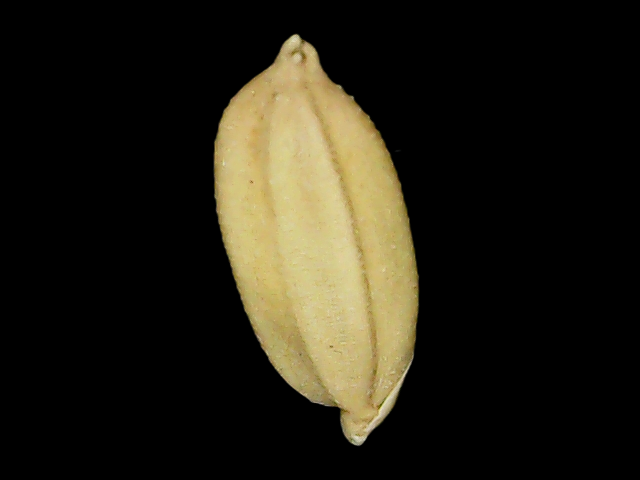
Rice variety: Binadhan08